Chad Ackerman

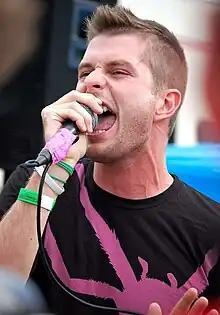
Ackerman singing at Cornerstone Festival in Illinois, 2008

Chad Daniel Ackerman (born November 30, 1983) is an American rock musician. His debut as a singer/songwriter was in November 2012 under the name "AVEIL" with an album entitled "The in Between". He has also been the vocalist for the bands Chapter 14, and Count Your Curses. He was the voice parody of Arnold Schwarzenegger for the band Austrian Death Machine. Ackerman was previously the vocalist for the band Destroy the Runner, guitarist for As I Lay Dying, and Die Trying.